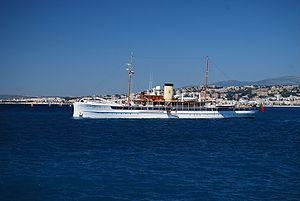
Le SS Delphine seul yacht à vapeur encore fonctionnel, ici quitant le port de Nice.
Le SS Delphine est un yacht à vapeur construit en 1921 pour Horace Dodge, cofondateur du constructeur automobile américain Dodge et est l'un des derniers yachts à vapeur encore en service.
Cette page présente la liste des plus grands yachts du monde, de plus de 70 m, classés par longueur, en 2013.